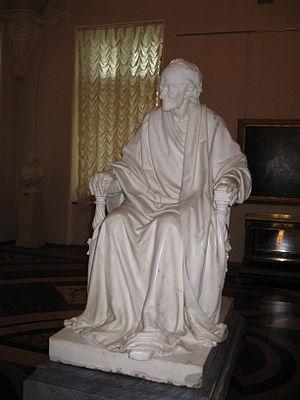
Jean-Antoine Houdon, né le 25 mars 1741 à Versailles et mort le 15 juillet 1828 à Paris, est un sculpteur français.
Cet article présente et décrit les armoiries des chevaliers sous le Premier Empire.